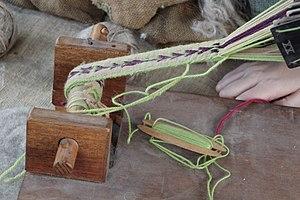
Chantier de fouilles près de la zone industrielle SudEssor sur la nationale 20 à l'entrée de Morigny-Champigny, France. Camera location48°